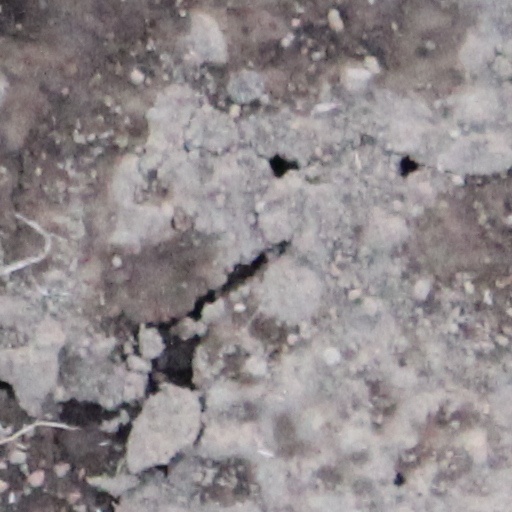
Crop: wheat